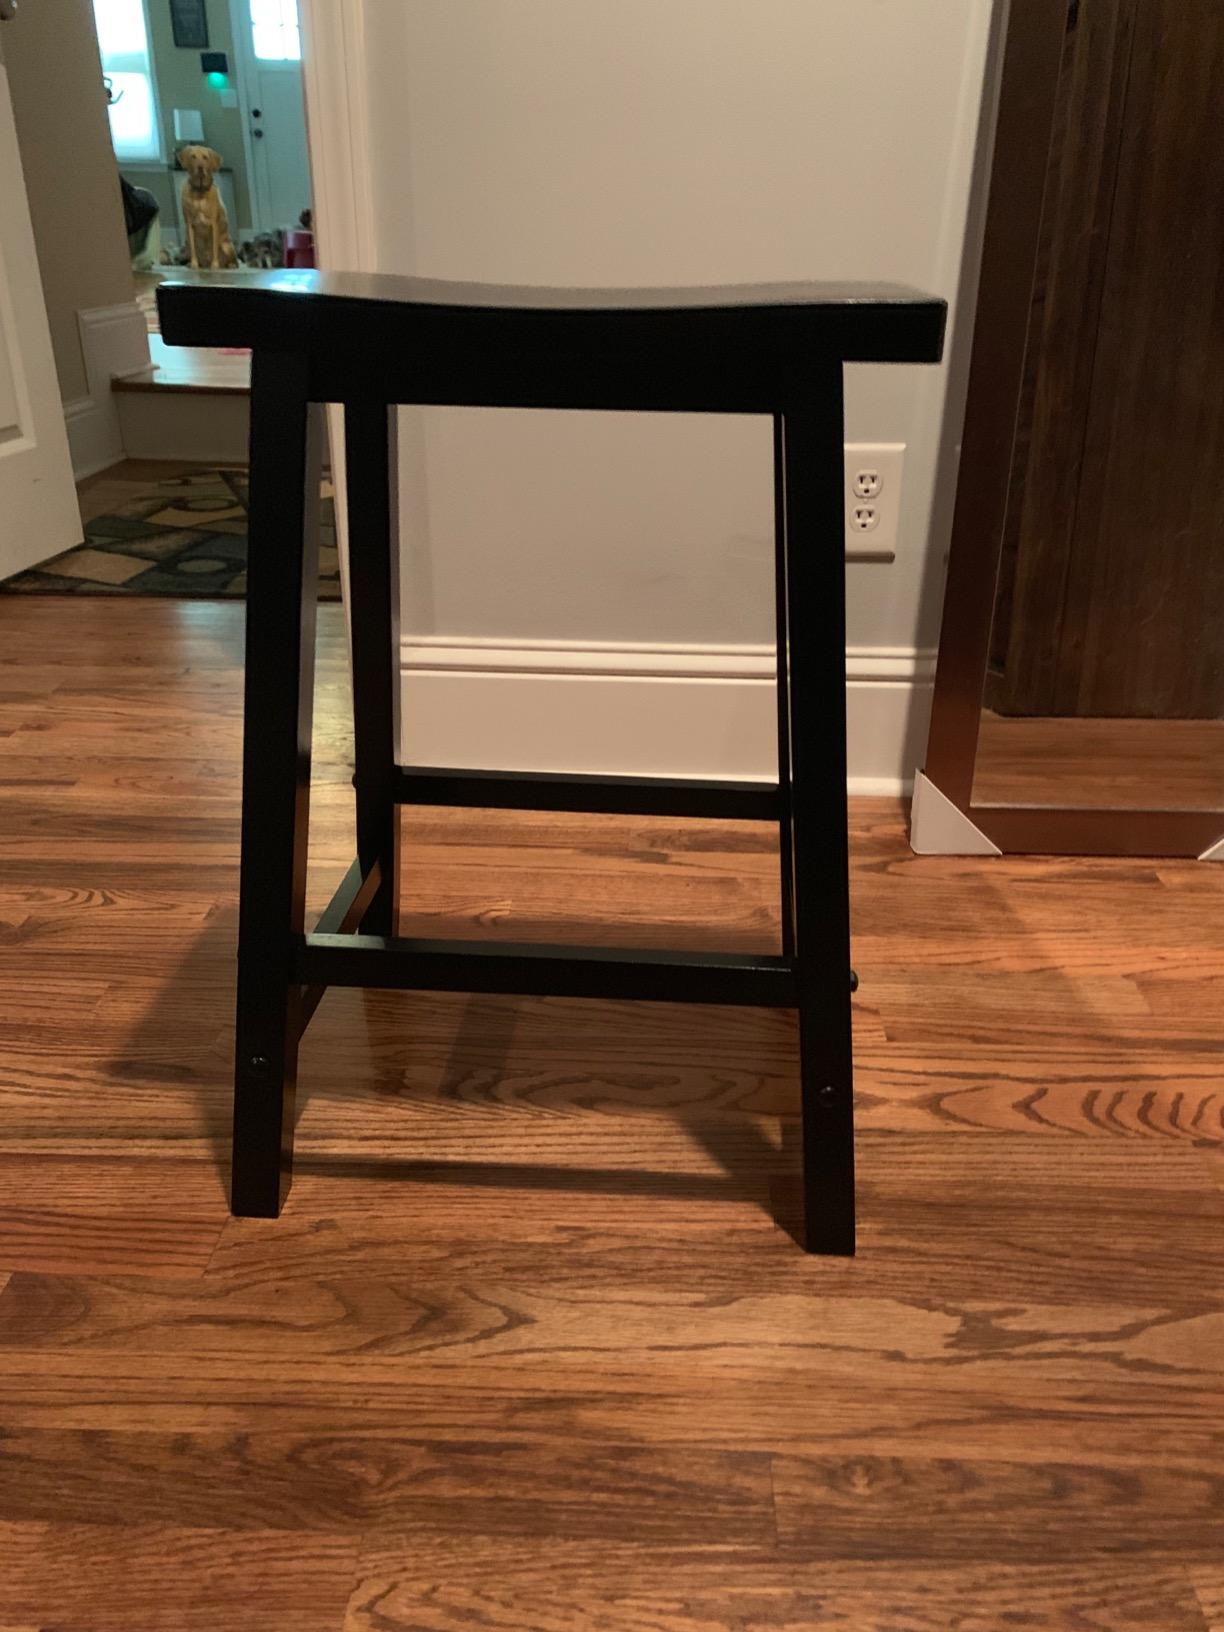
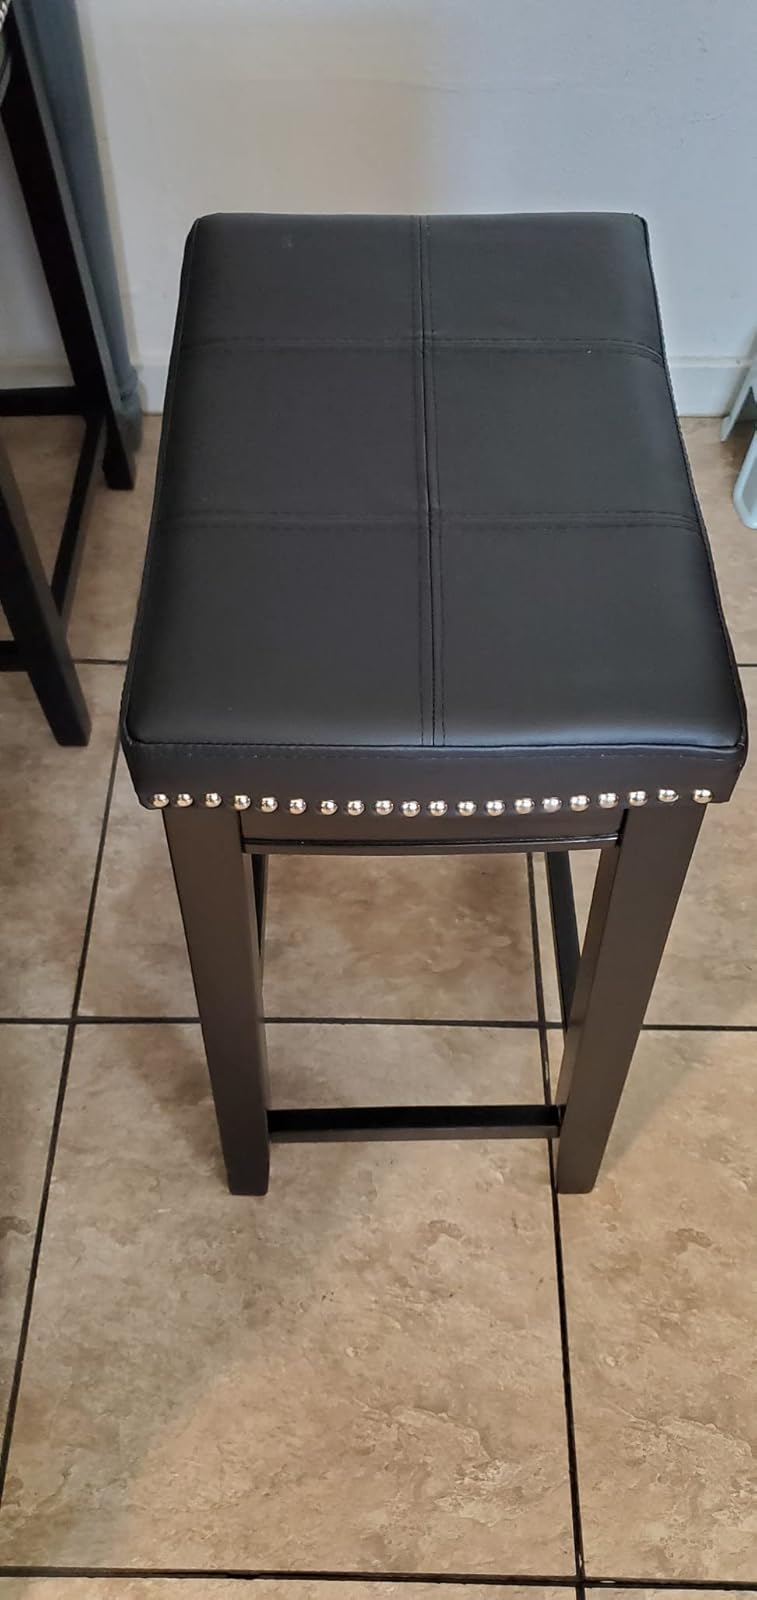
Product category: stool
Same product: no